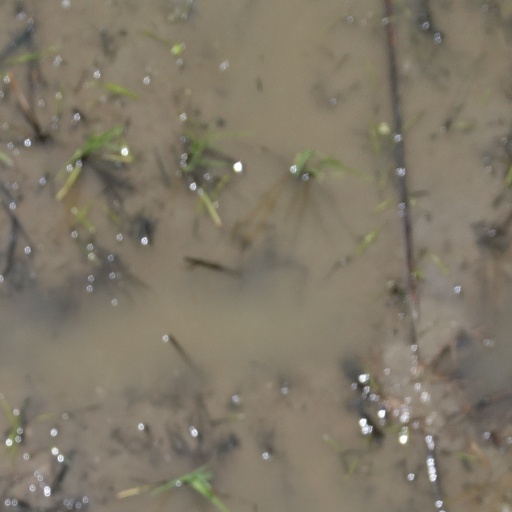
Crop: rice